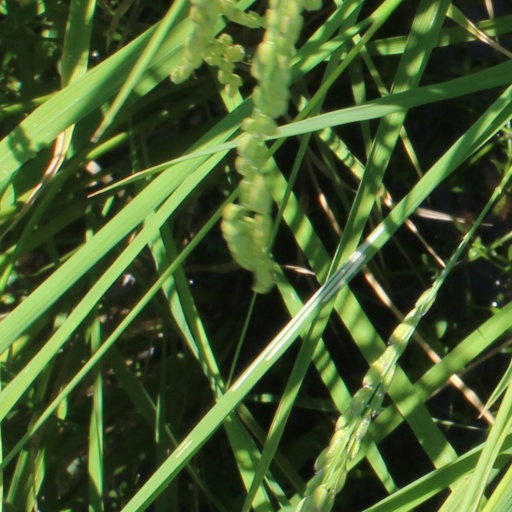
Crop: rice